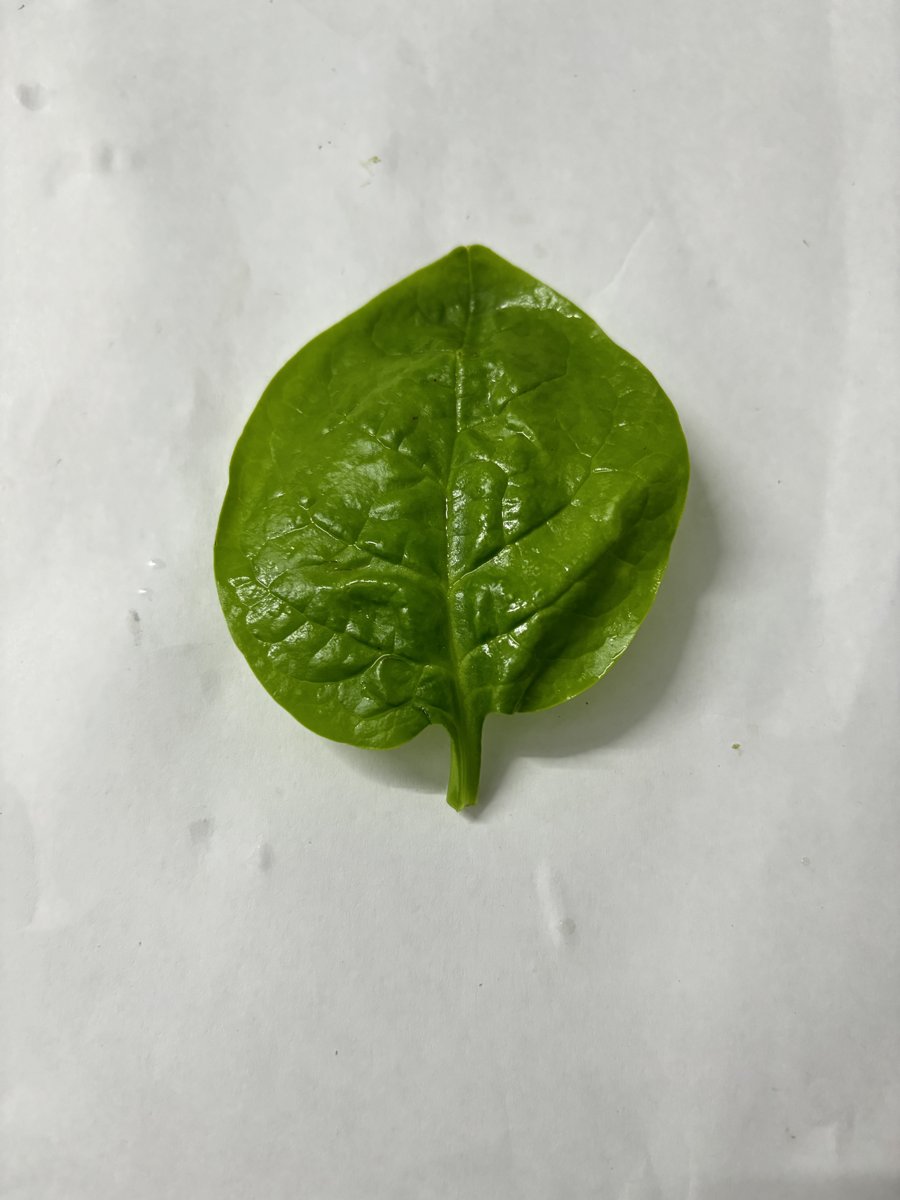
Label: Healthy-Leaf